Greece in the Eurovision Song Contest 2018

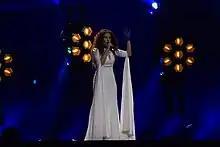
Yianna Terzi during a rehearsal before the first semi-final

Yianna Terzi took part in technical rehearsals on 30 April and 3 May, followed by dress rehearsals on 7 and 8 May. This included the jury show on 7 May where the professional juries of each country watched and voted on the competing entries.